Friction stir welding

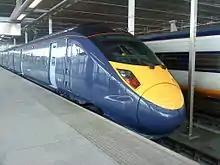
The high-strength low-distortion body of Hitachi A-train British Rail Class 395 is friction stir welded from longitudinal aluminium extrusions

Aluminium engine cradles and suspension struts for stretched Lincoln Town Cars were the first automotive parts that were friction stir welded at Tower Automotive, who also use the process for the engine tunnel of the Ford GT. A spin-off of this company is called Friction Stir Link, Inc. and successfully exploits the FSW process, e.g. for the flatbed trailer "Revolution" of Fontaine Trailers. In Japan FSW is applied to suspension struts at Showa Denko and for joining of aluminium sheets to galvanized steel brackets for the boot (trunk) lid of the Mazda MX-5. Friction stir spot welding is successfully used for the bonnet (hood) and rear doors of the Mazda RX-8 and the boot lid of the Toyota Prius. Wheels are friction stir welded at Simmons Wheels, UT Alloy Works and Fundo. Rear seats for the Volvo V70 are friction stir welded at Sapa, HVAC pistons at Halla Climate Control and exhaust gas recirculation coolers at Pierburg. Tailor welded blanks are friction stir welded for the Audi R8 at Riftec. The B-column of the Audi R8 Spider is friction stir welded from two extrusions at Hammerer Aluminium Industries in Austria. The front subframe of the 2013 Honda Accord was friction stir welded to join aluminum and steel halves.